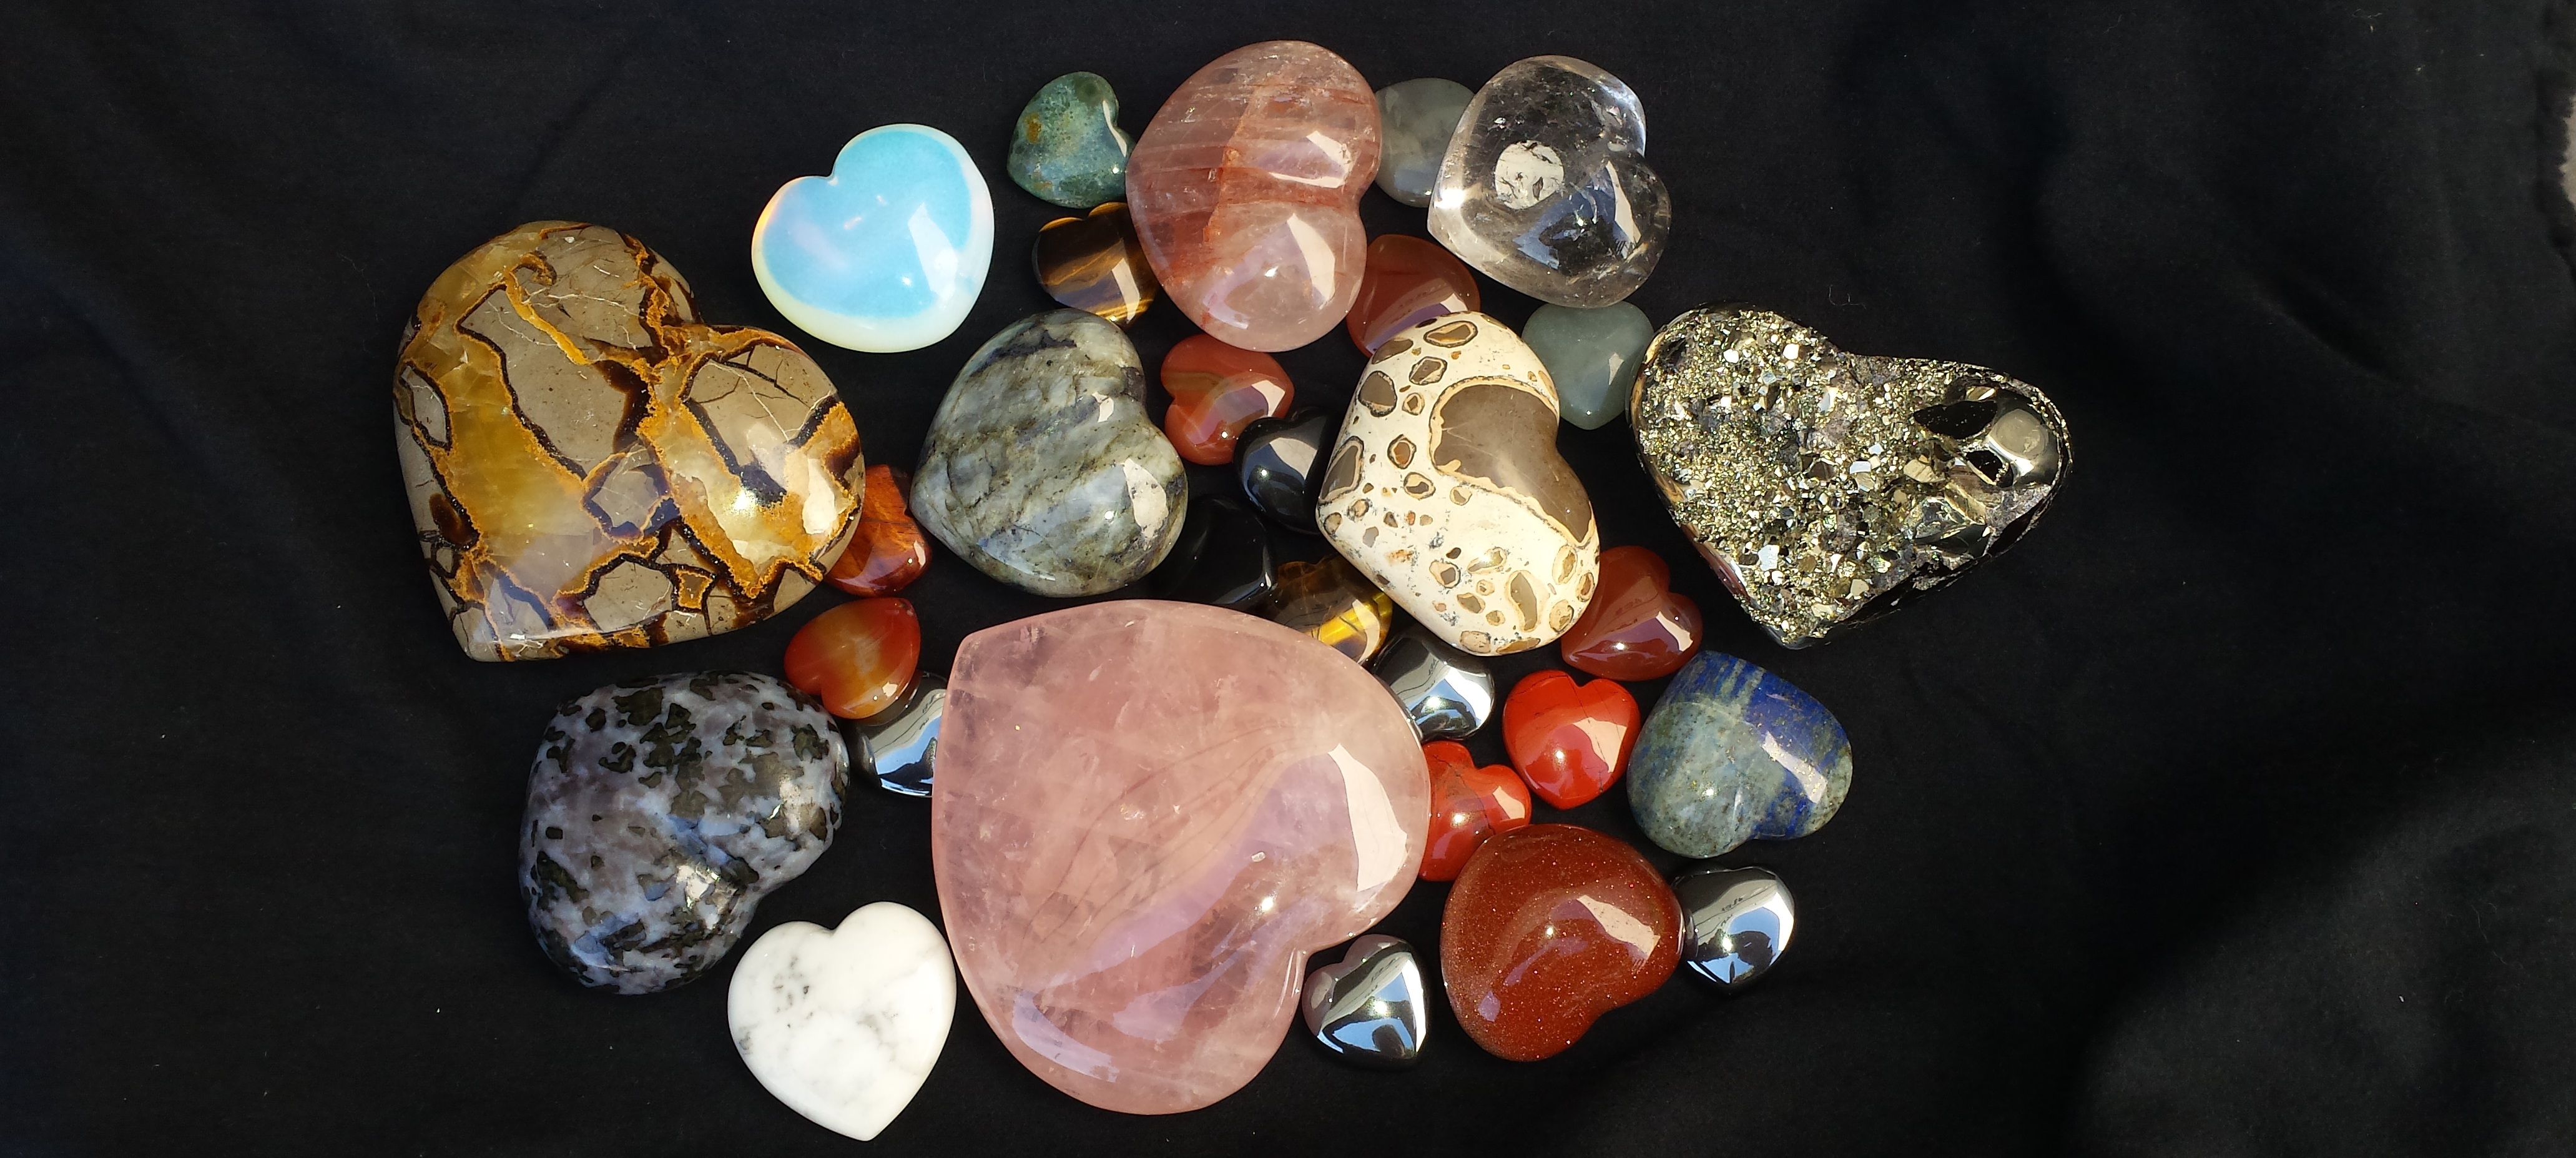
rock, stone, romance, jewellery, hearts, organ, geological, gemstone, mineral, shaped stones, fashion accessory